Loki (Marvel Comics)

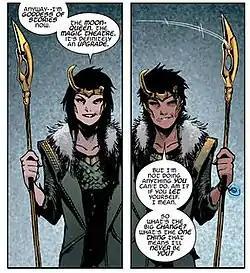
Loki reborn. Art by Lee Garbett

The "Last Days" part of the "Secret Wars" storyline picks up directly after the prior events with Verity being unsure if she can trust Loki now that he is a different person. Loki tells Verity that she is important in this end of the world event. Meanwhile, King Loki has set the Midgard Serpent free, and plans on using it to destroy Asgard. As King Loki wages war on Asgard, killing gods and cracking jokes, the younger Loki places Verity Willis's soul in a pretty glowing bracelet to protect her from being annihilated along with her physical form when the Multiverse comes to an end. Just as it seems certain that King Loki will defeat the Asgardians, Freyja sacrificed her life to destroy Jormungandr and Odin blows the fabled Gjallarhorn (the Horn of Heroes) to resurrect the dead gods, as foretold, for their final battle. To King Loki's astonishment, Loki is alive and turns up to join the legion of deceased gods in Asgard's defence. Upon being faced with Loki and all the resurrected gods, King Loki loses his nerve and flees into the ether. Loki is hailed by all as a hero. This is exactly what all previous iterations of Loki would have wanted most: attention, adoration, praise. Odin even proudly compares Loki to Thor and calls him "son", but Loki shakes off Odin's promises insisting that he is done taking "sides". Loki and Verity then survive the incursion, and chase away the gods who sit above the Multiverse, who want Loki to surrender the stories of Asgard, which he is keeping in preservation. They also discover King Loki, another survivor of the incursions, and upon explaining that he understands King Loki's motivations. King Loki breaks down in tears, and Loki places his alternate self in his sceptre as a reminder of his potential to commit great evil. Loki then explains that the universe will be reborn, and invites Verity to follow him, into a new reality by creating a door labelled 'Next', although he unsure as to whether he will change again on the other side.